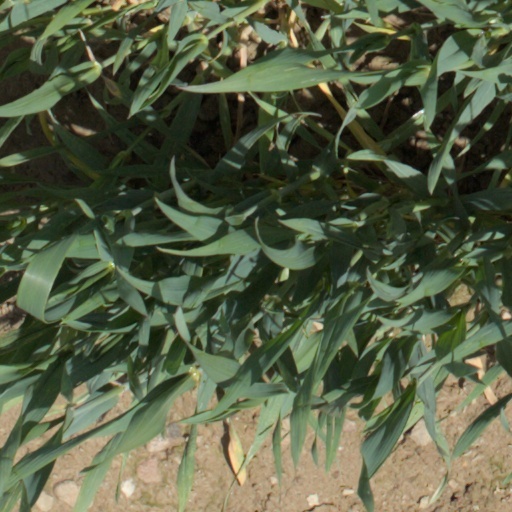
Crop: wheat